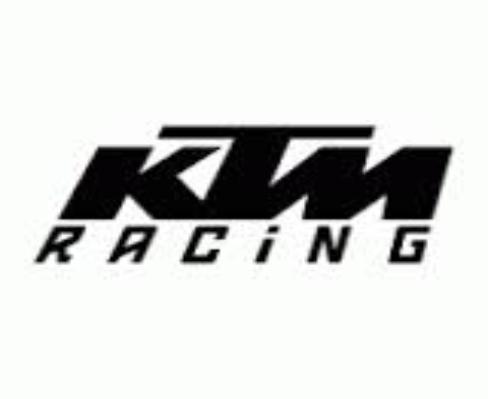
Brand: KTM
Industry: Transportation